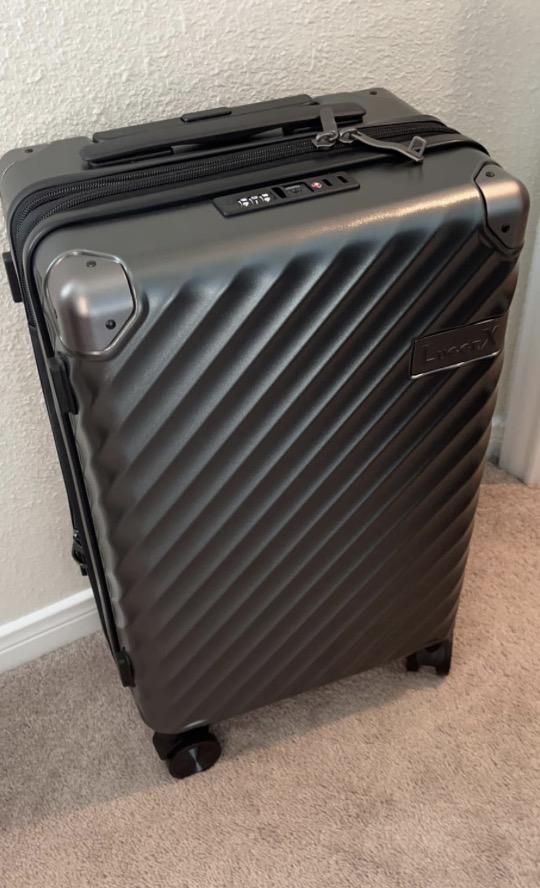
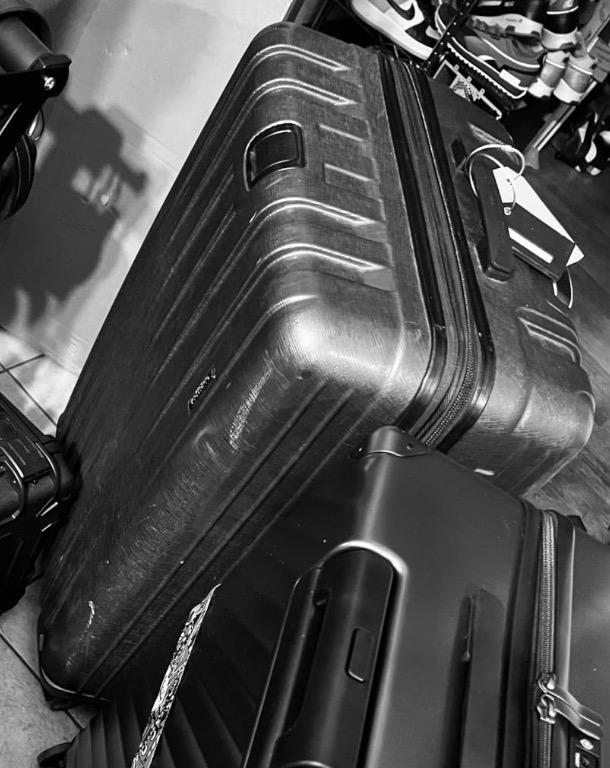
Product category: misc
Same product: yes